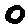
Label: 0